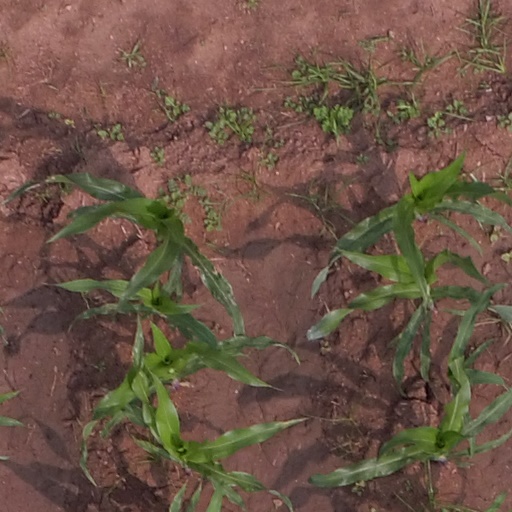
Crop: maize; corn